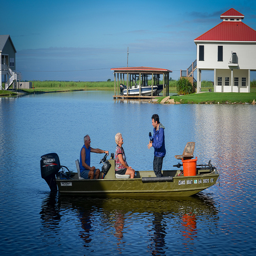
A group of people sitting on top of a green boat.
three people sitting in a small boat in the water
three people in a green boat and one is standing up
The people are riding the boat by the water.
A group of people that are sitting in a boat.